Achaidh Leithdeircc

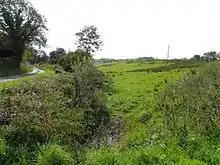
Aghareagh townland

The Black Pig's Dyke/Worm Ditch runs for roughly six miles west–east through Currin parish. Starting at the River Finn its course can be traced across drumlins and loughs until it disappears into a bog near magherashaghry fort on the river Bunnoe. At a point where the townlands of Aghareagh West and Corrinary meet the earthworks curves into a slight valley before turning abruptly north for some one hundred metres, then continuing east.